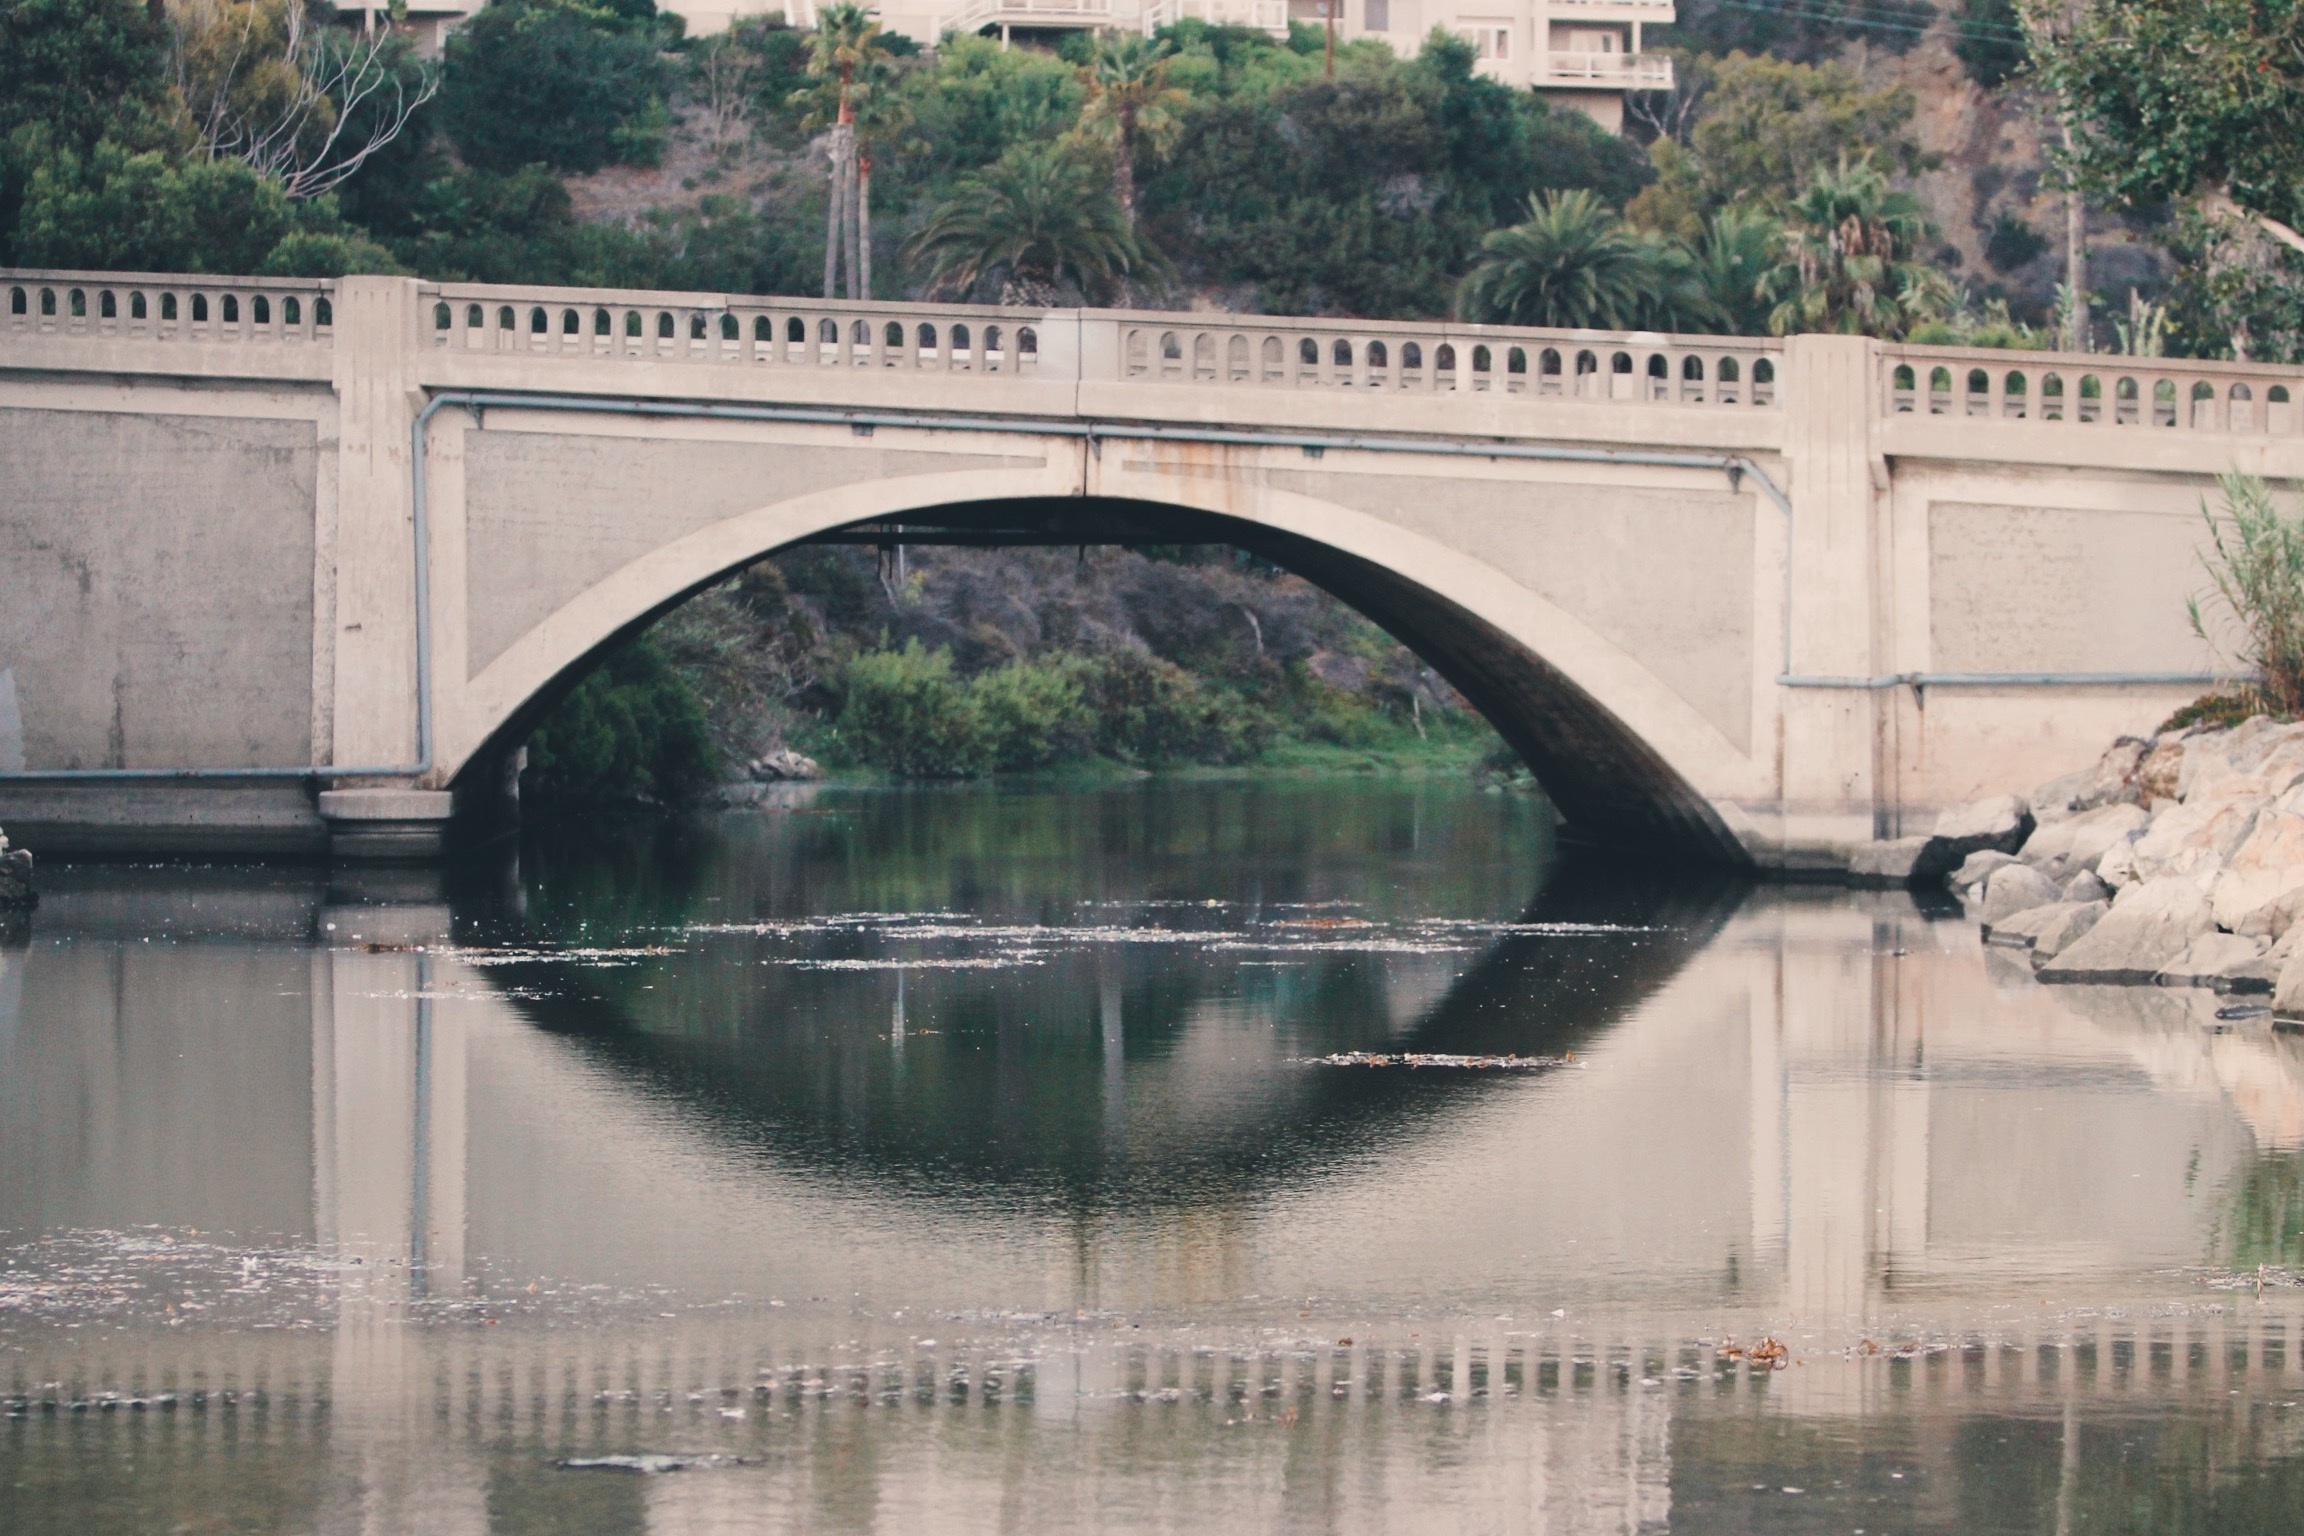
water, bridge, river, canal, transport, reflection, waterway, arch bridge, nonbuilding structure